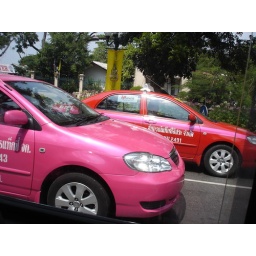
taxis in bangkok are so colorful! pink, red, orange, sky blue etc...